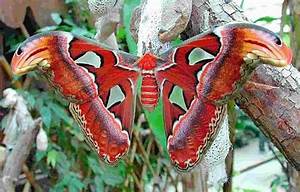
Label: farfalla